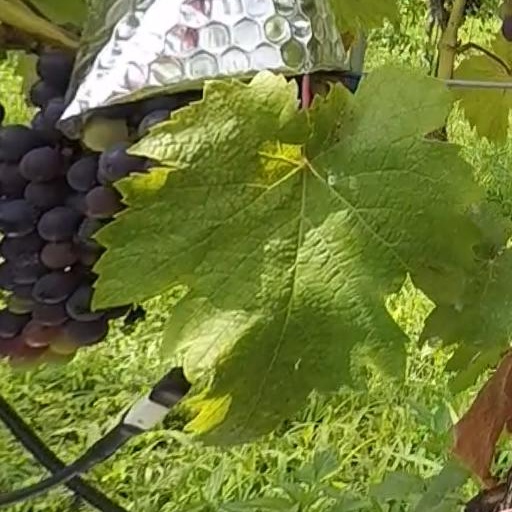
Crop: grape